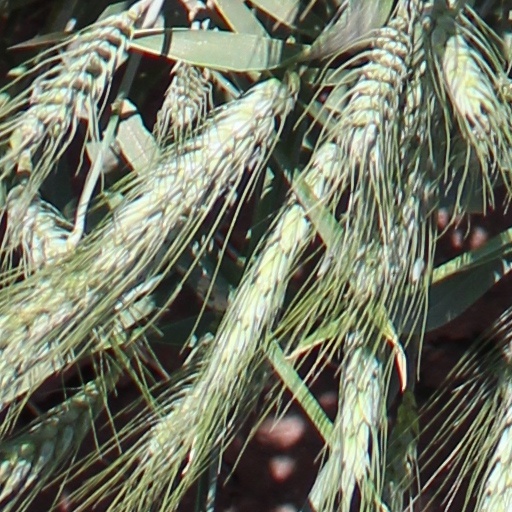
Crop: wheat